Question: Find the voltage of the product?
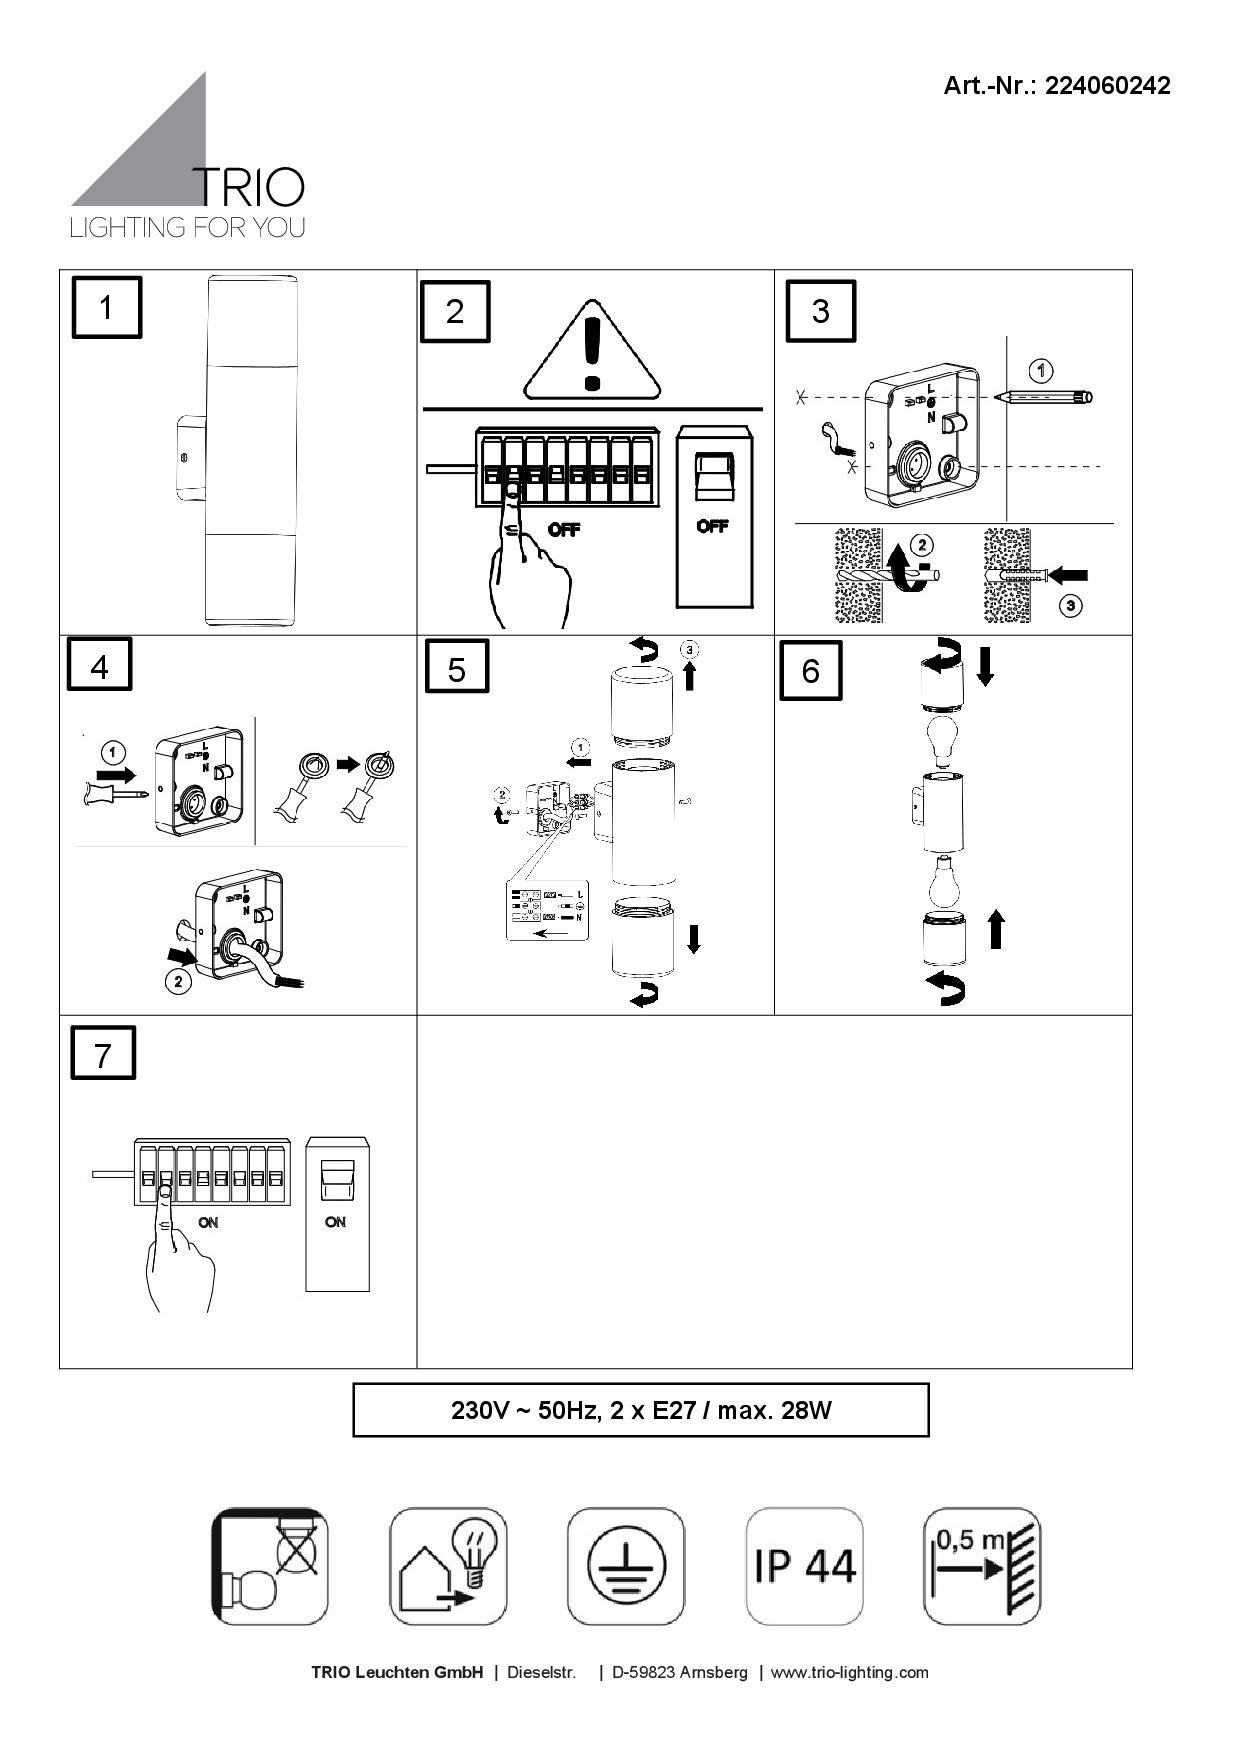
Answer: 230.0 volt